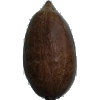
Label: nut_pecan